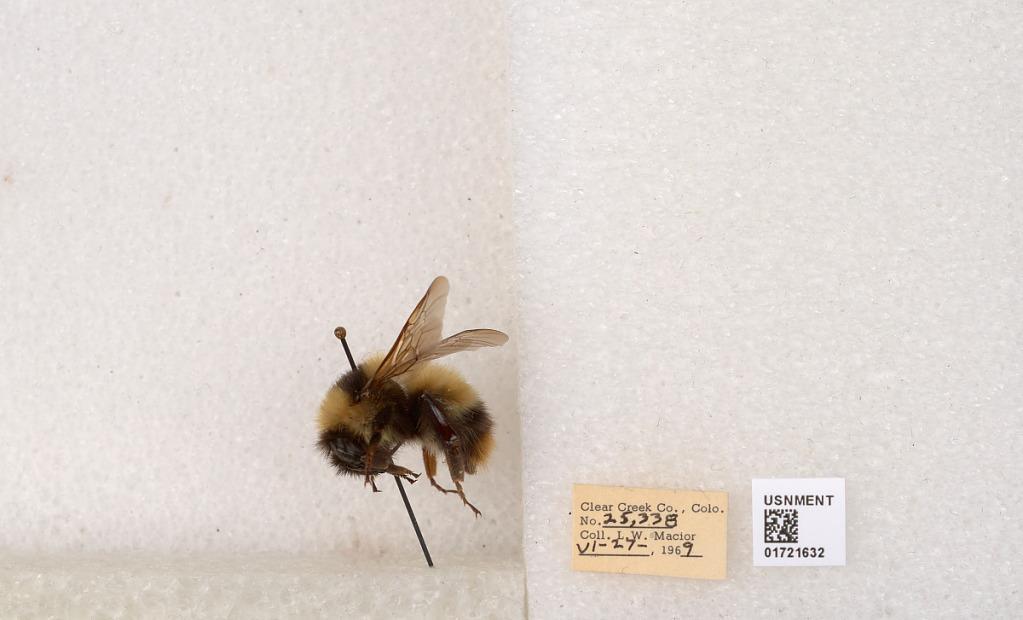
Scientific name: Bombus kirbyellus
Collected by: L. Macior
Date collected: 1969-6-27
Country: United States
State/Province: Colorado
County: Clear Creek
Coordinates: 39.6891, -105.644